Joseph Grimaldi

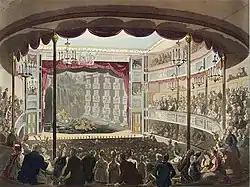
The interior of Sadler's Wells in 1809

In 1798, Drury Lane suspended its tradition of staging an annual Christmas pantomime, which meant that Grimaldi had to seek work elsewhere during the festive period. The following year, with the help of his father-in-law, he joined the company at Sadler's Wells, where he played roles in several Charles Dibdin plays. Grimaldi made a big impression, especially in Dibdin's Easter 1800 pantomime, "Peter Wilkins: or Harlequin in the Flying World", based on Robert Paltock's 1751 novel. For this elaborate production, which featured two Clowns (Dubois and Grimaldi), Dibdin introduced new costume designs. Clown's costume was "garishly colourful ... patterned with large diamonds and circles, and fringed with tassels and ruffs," instead of the tatty servant's outfit that had been used for a century. The production was a hit, and the new costume design was copied by others in London. Despite Dubois' "endless bag of tricks [and] vast array of skills", his performance appeared artificial, in contrast to Grimaldi, who was better able to "draw the audience into believing the essential comedic qualities" of Clown.